Bishopthorpe Road

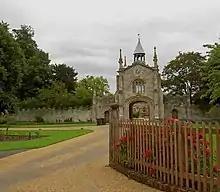
The gatehouse of Bishopthorpe Palace, near the southern end of the street

The street runs south, from its junction with Nunnery Lane and Darnborough Street, continuing the line of Bishopgate Street. The northernmost section of the street is a shopping area, and forms part of the A59 road. South of its junction with Scarcroft Road, it is unclassified, and the next section is mostly residential, with access to Rowntree Park up streets on its eastern side. Further south again, beyond The Chocolate Works, it is less built up, running parallel to the western bank of the River Ouse and passing through Middlethorpe, until it ends in the village of Bishopthorpe.